Oktoberfest

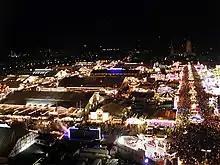
Oktoberfest 2003 at night, seen from the Ferris wheel

Oktoberfest draws electricity through of cable linked to 18 partly underground transformer stations. Together they provide about 2.9 million kilowatt-hours each year, a figure that excludes the energy used to erect and dismantle the fairground.